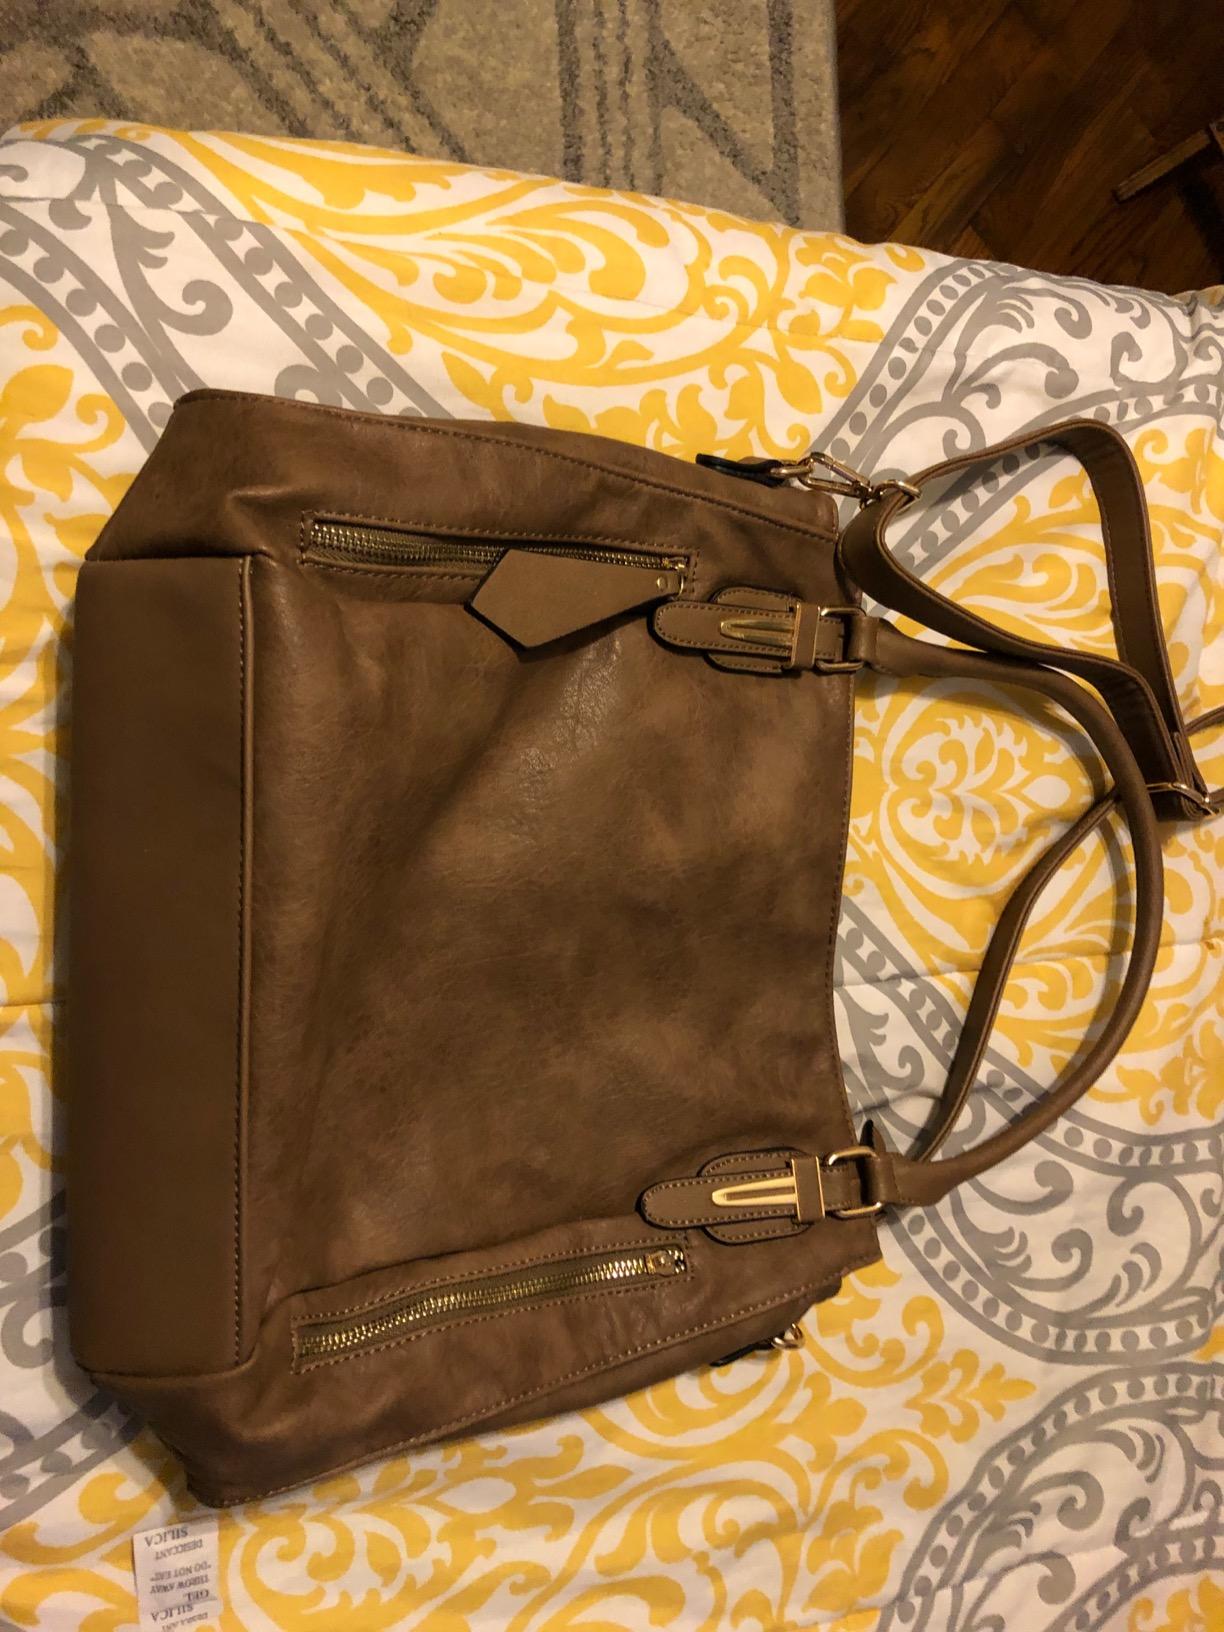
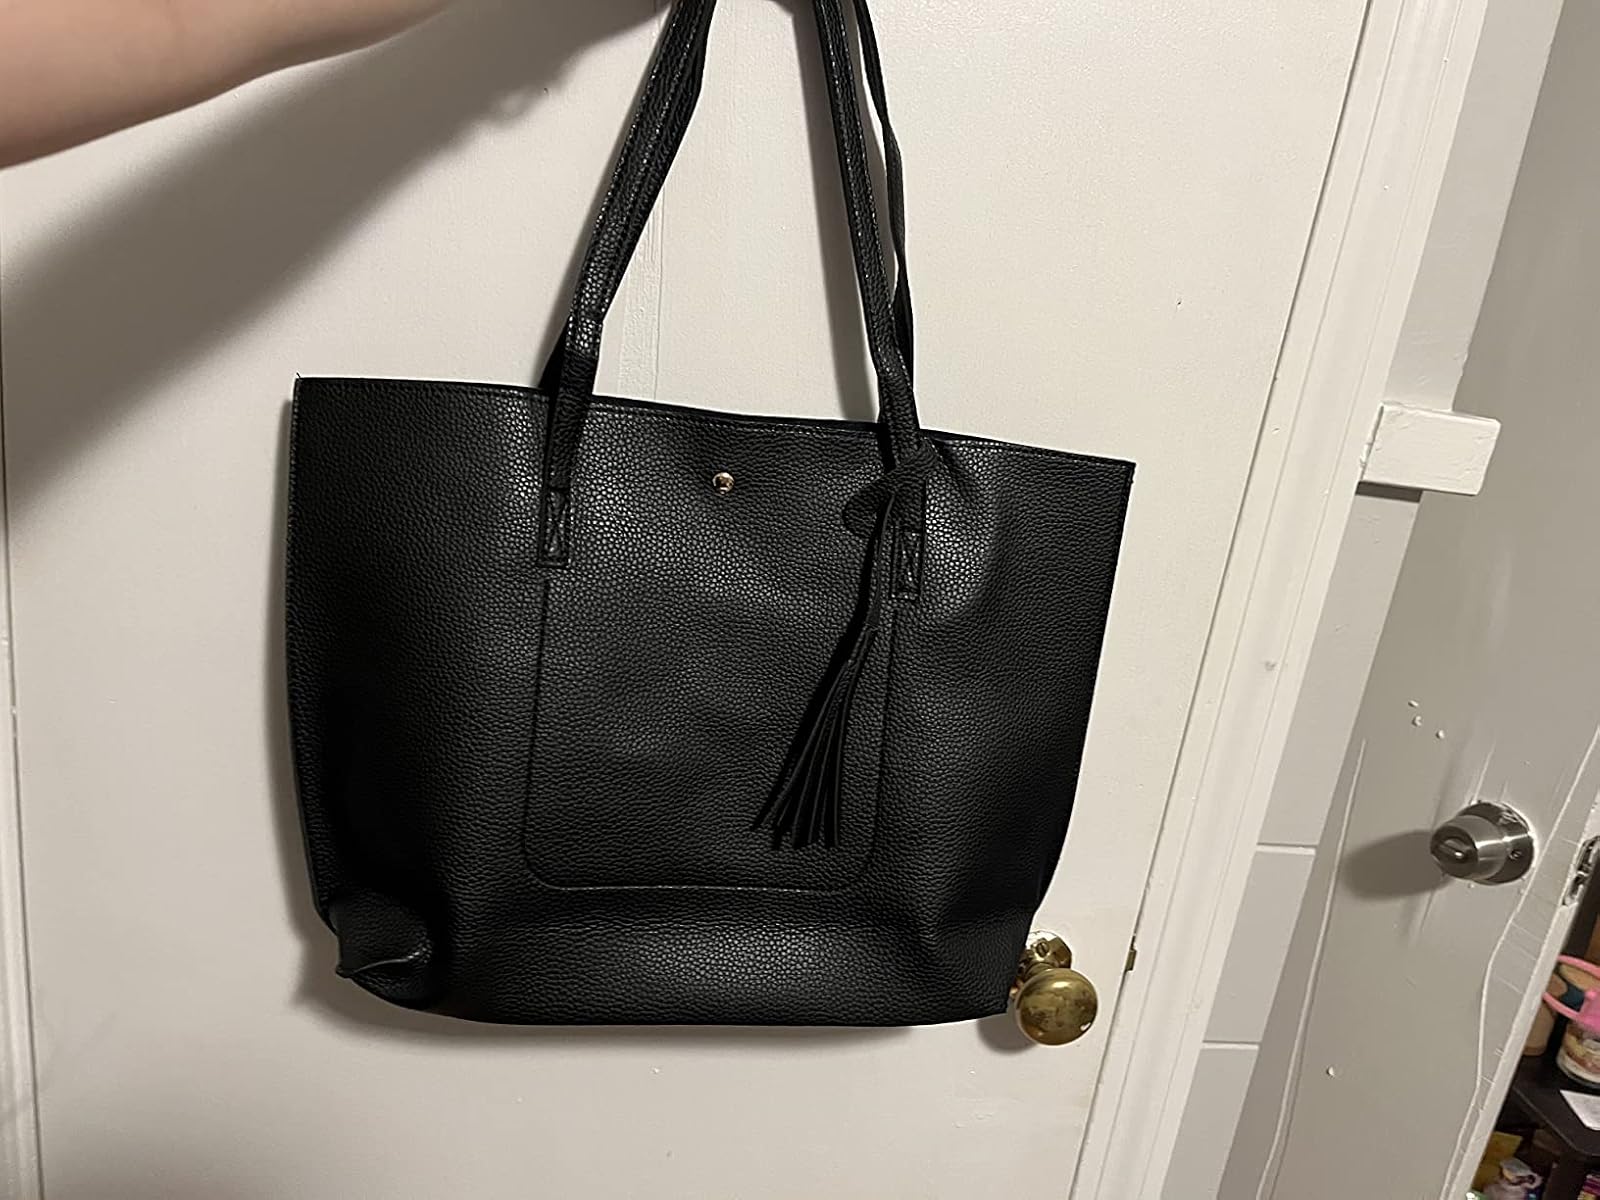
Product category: accessories_handbag
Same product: no